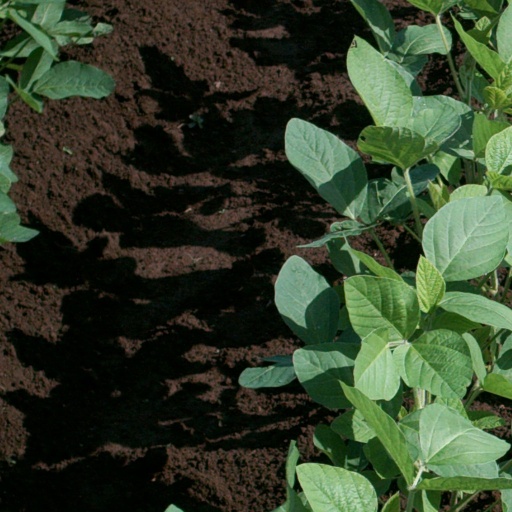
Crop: soybean